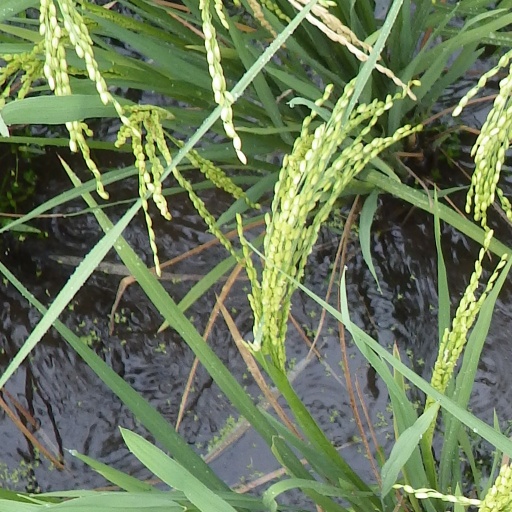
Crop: rice